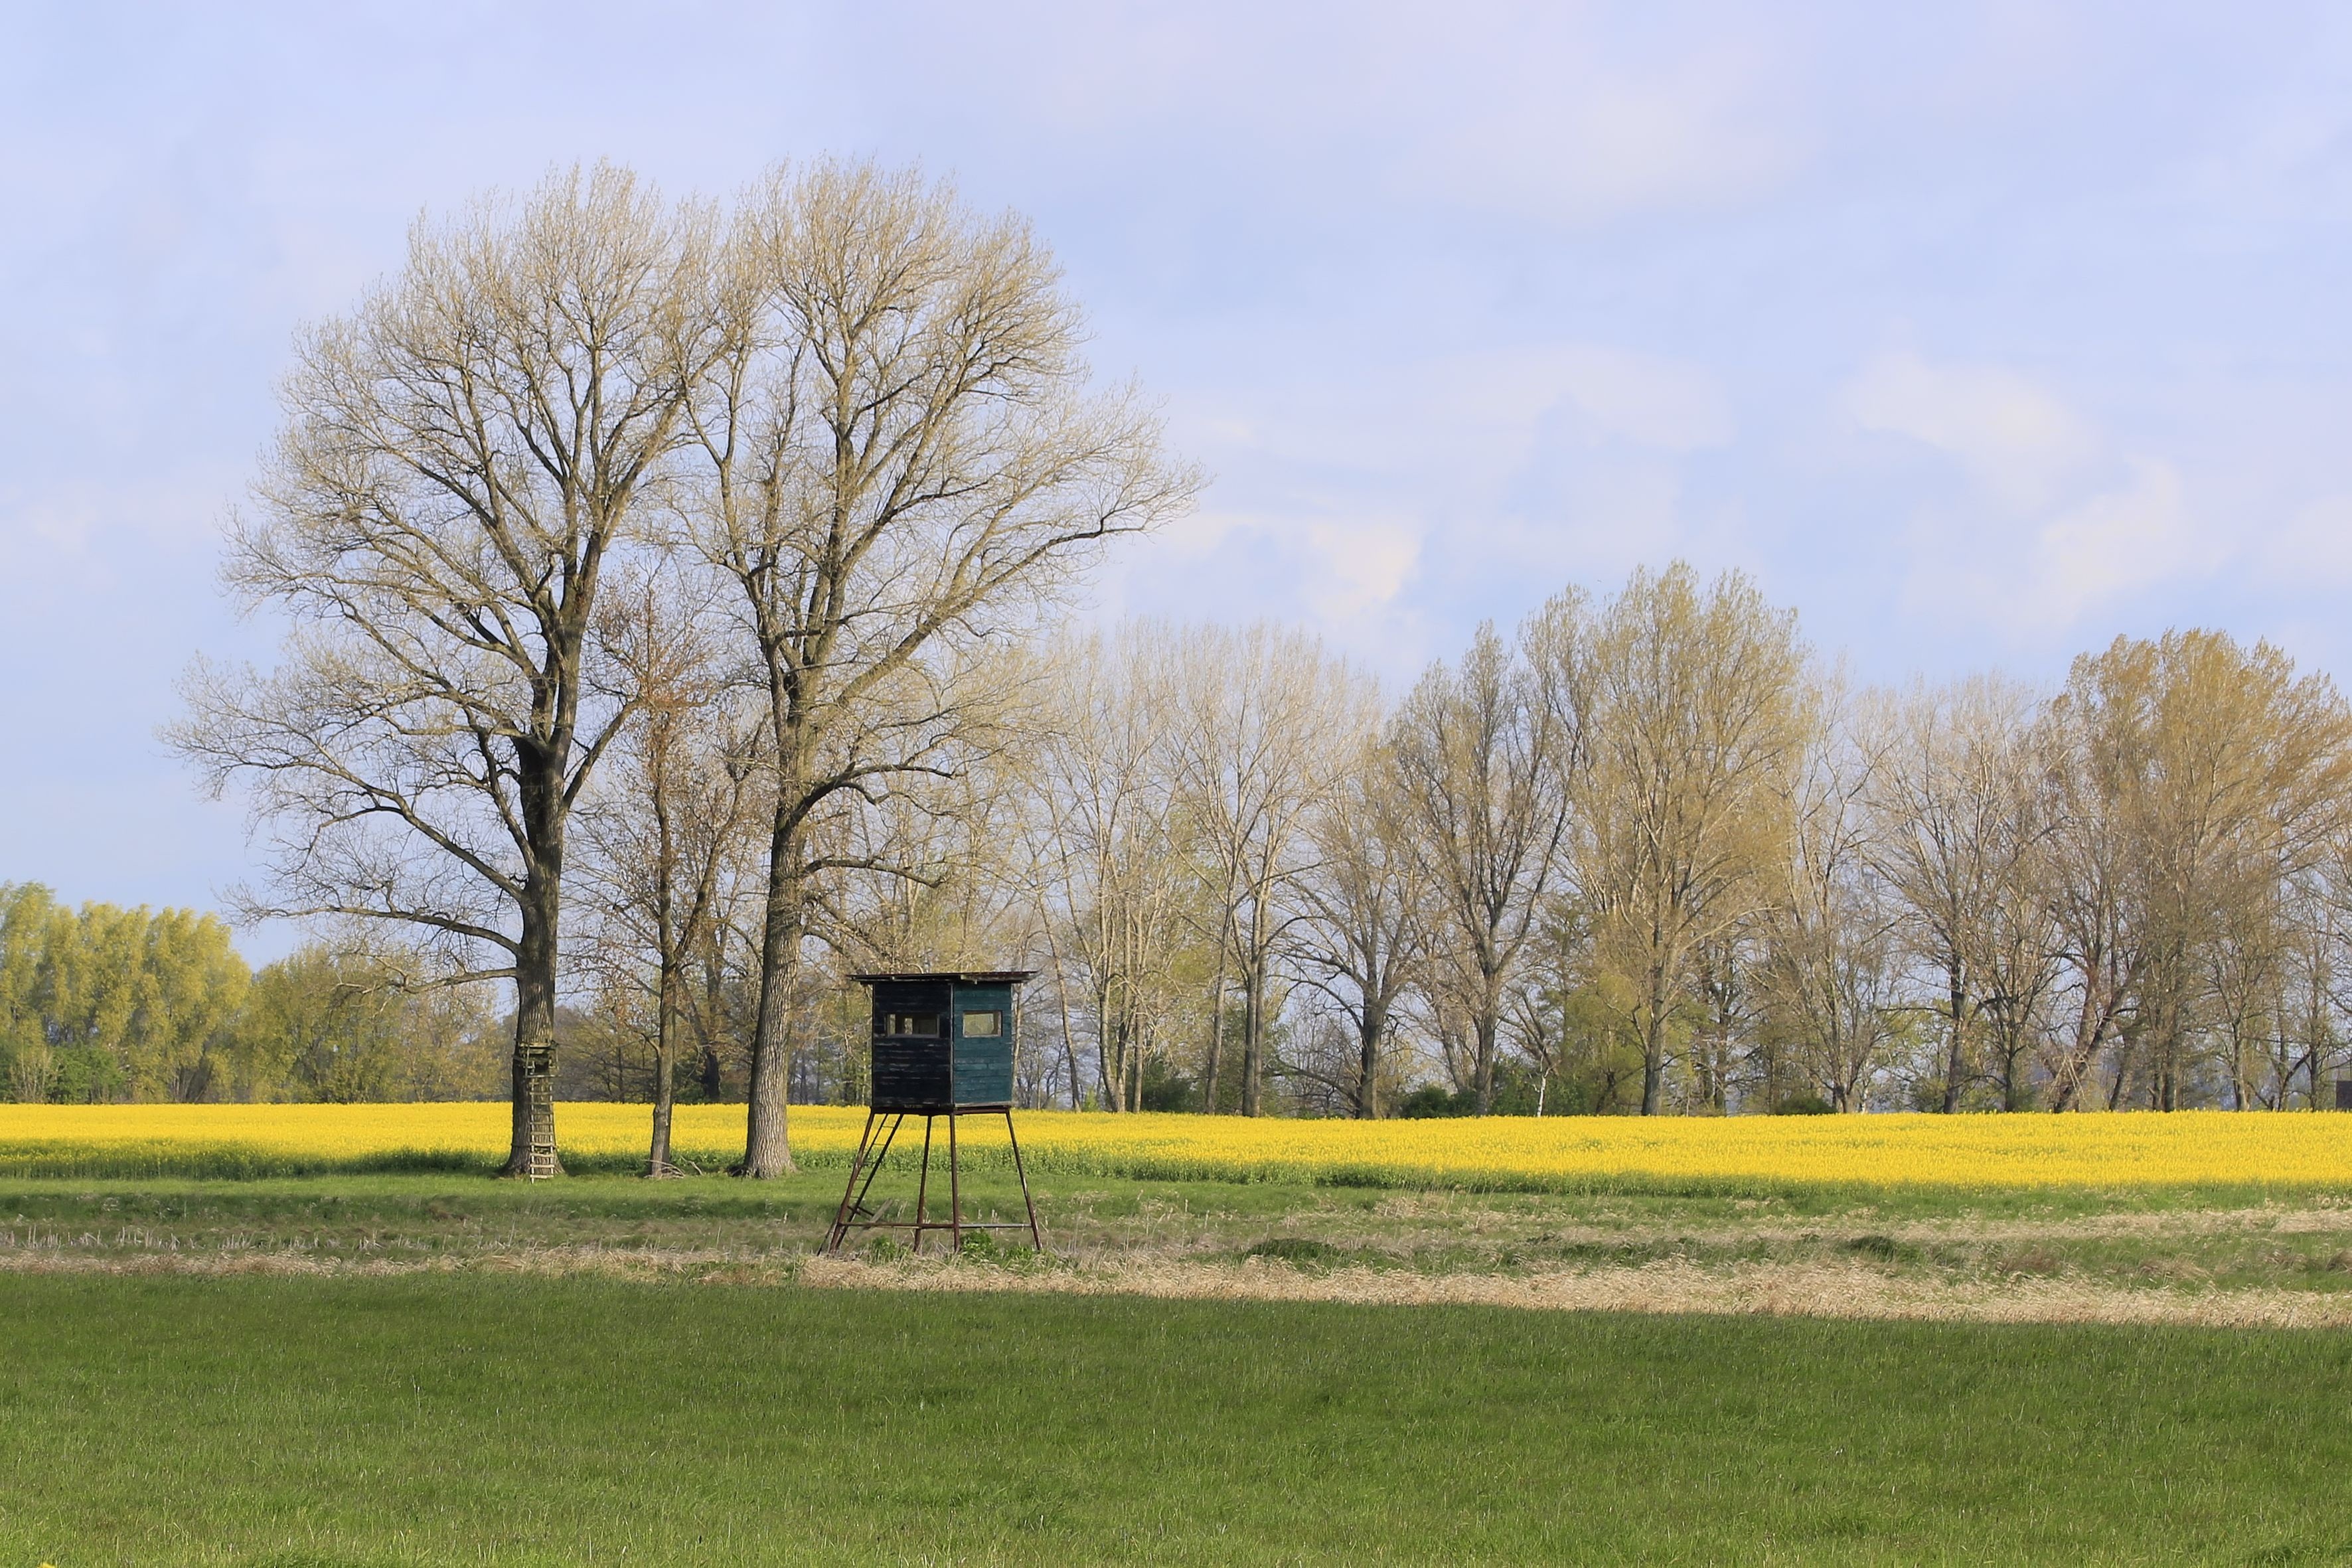
landscape, tree, grass, plant, field, farm, lawn, meadow, prairie, pasture, autumn, season, plain, trees, grassland, hunting, delight, rural area, hunter was, grass family, woody plant